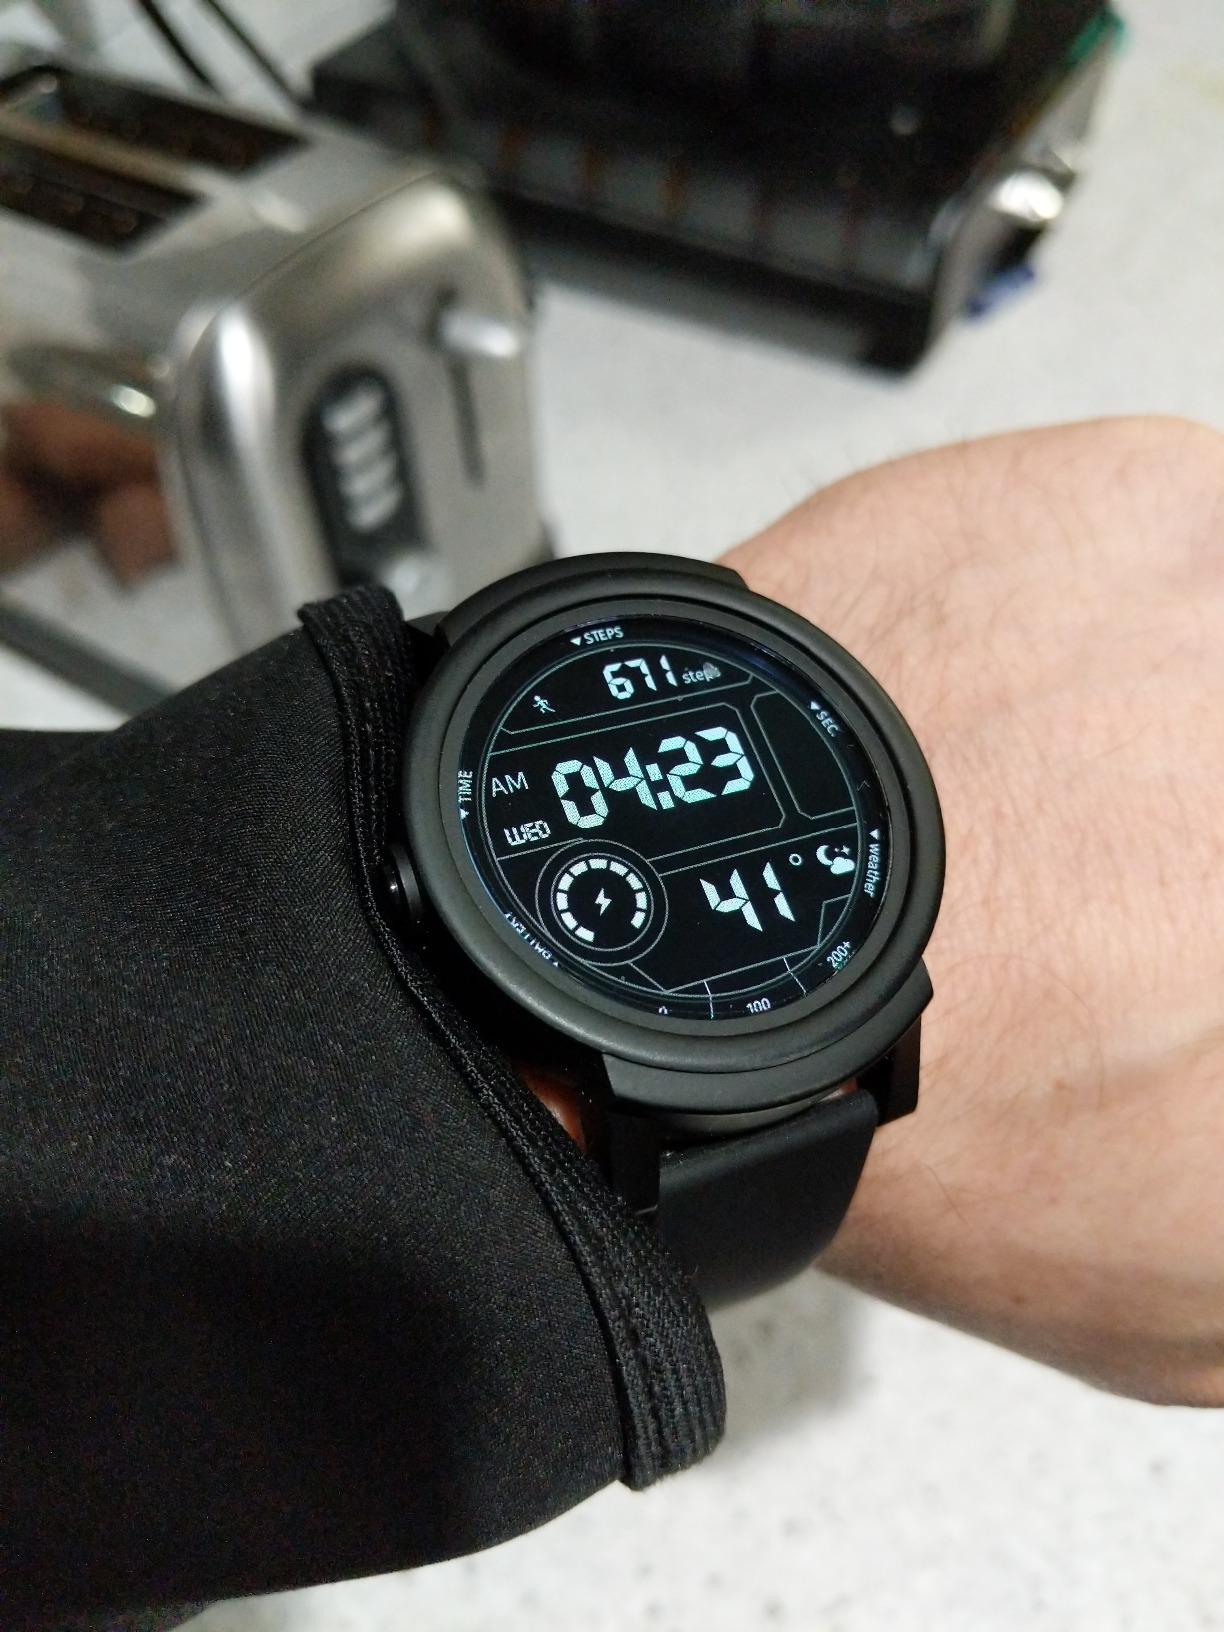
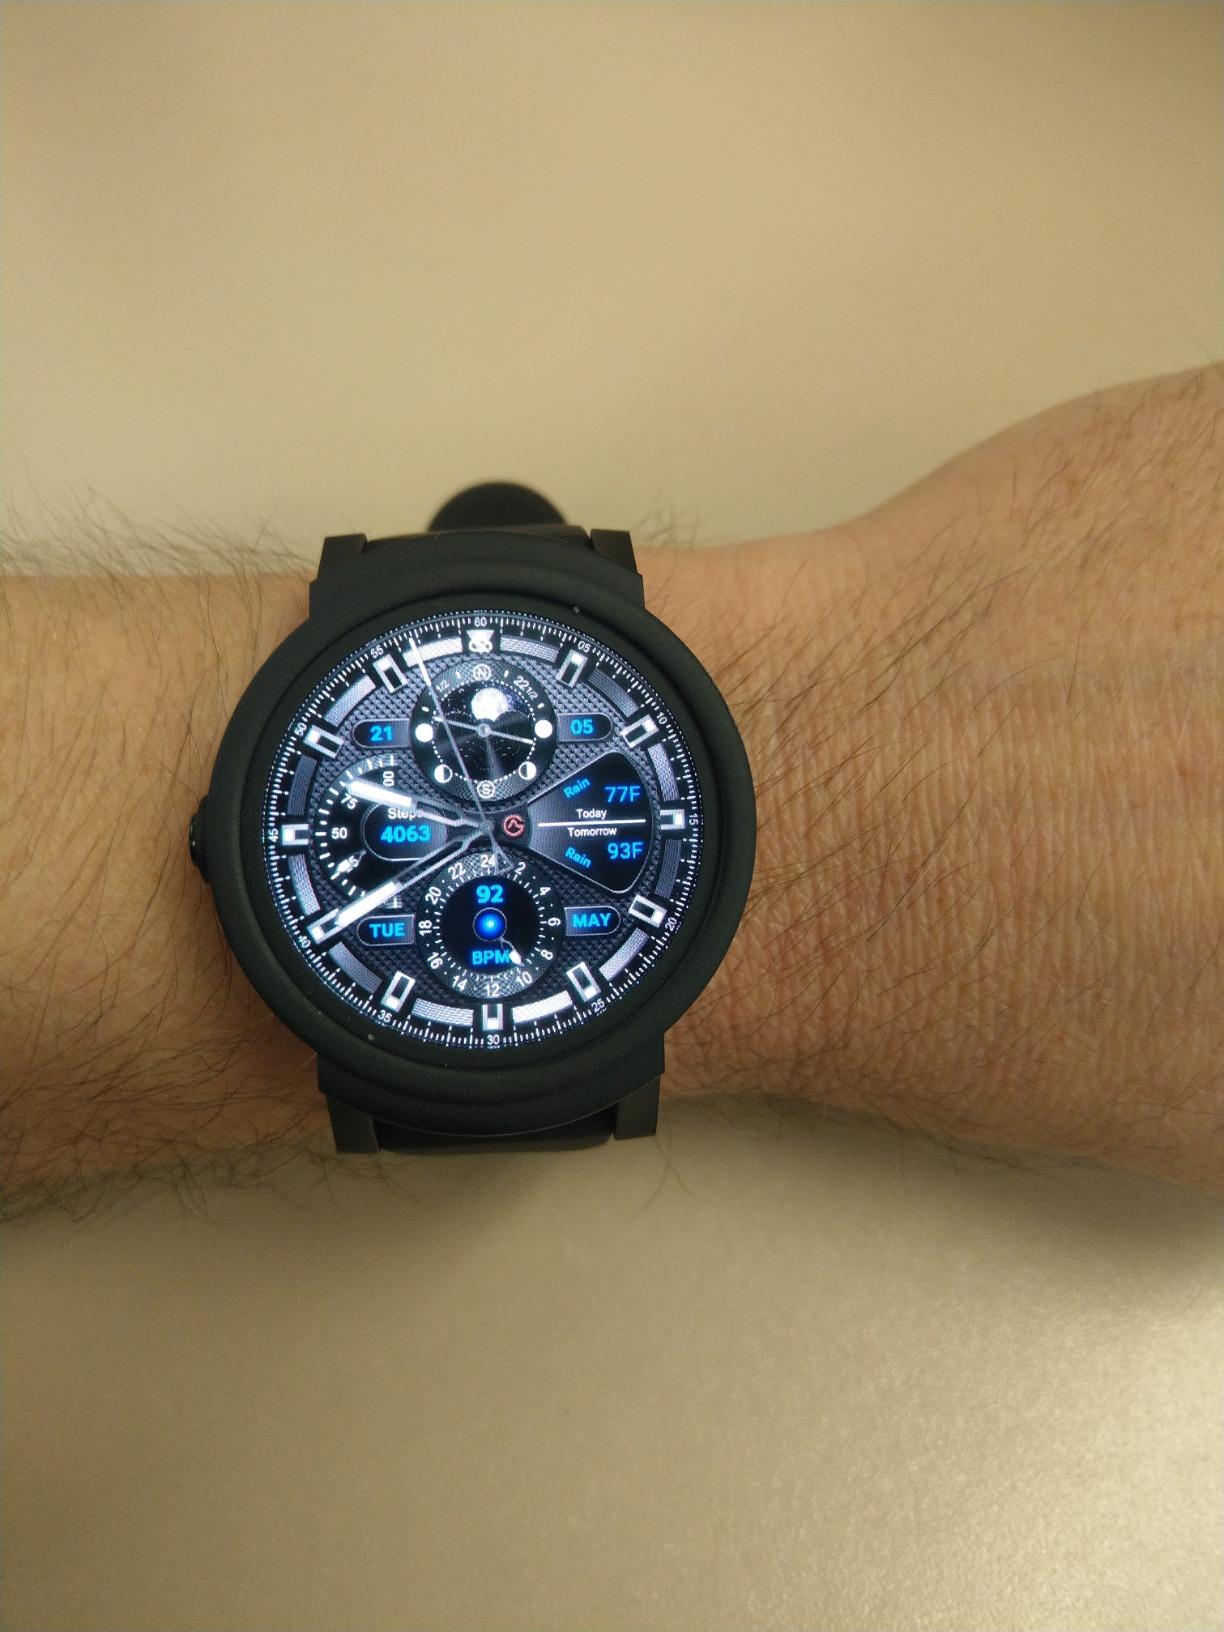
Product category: smartwatch
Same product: yes